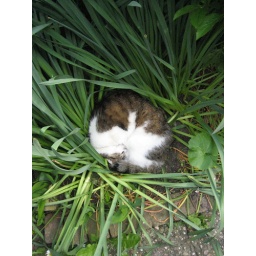
sleeping in the grass